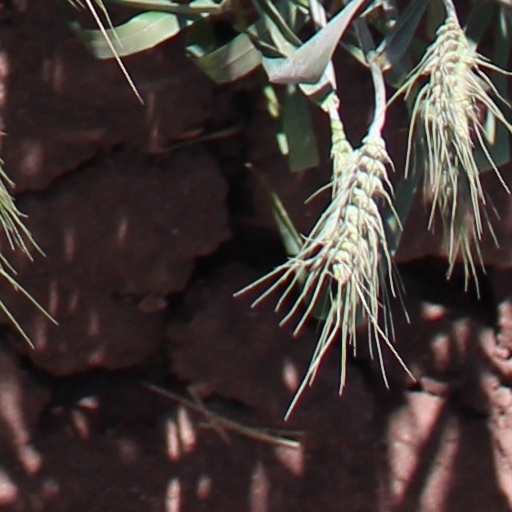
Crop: wheat